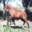
Label: horse